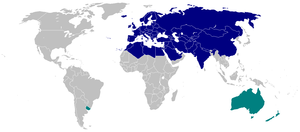
Le Chardonneret élégant est une espèce de passereaux de la famille des fringillidés, partiellement migratrice, petite et très bariolée.